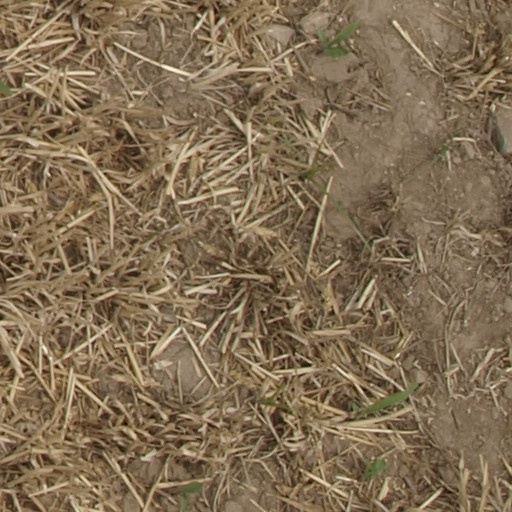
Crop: maize; corn